Languages of Svalbard

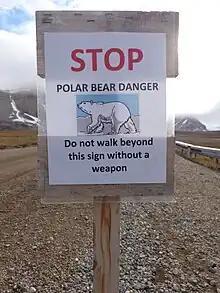
Warning sign in English in Ny-Alesund; English is used as a lingua franca by non-Norwegians in Svalbard.

Norwegian is the official, and main language, of the archipelago. The weekly "Svalbardposten" is published in it.